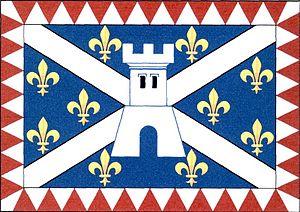
Velichov est une commune du district et de la région de Karlovy Vary, en République tchèque. Sa population s'élevait à 553 habitants en 2018.